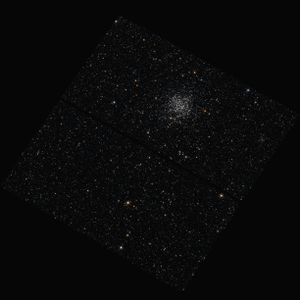
NGC 294 est un amas ouvert dans le Petit Nuage de Magellan situé dans la constellation du Toucan.